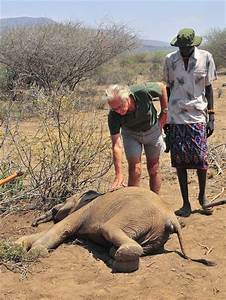
Label: elephant